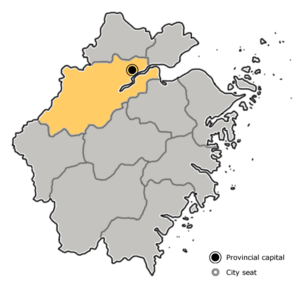
Hangzhou est une circonscription chinoise de type ville sous-provinciale. Elle est située en Chine orientale au sud du delta du Yangzi Jiang. D'une superficie de 16 847 km² elle compte 9,5 millions habitants en 2017.